Academic graduation by country

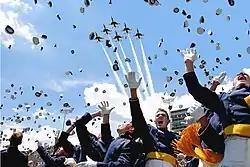
Traditional hat toss celebration at a graduation ceremony at the United States Air Force Academy

At most colleges and universities in the US, a faculty member or dean will ceremoniously recommend that each class of candidates (often by college but sometimes by program/major) be awarded the proper degree, which is then formally and officially conferred by the president or other institutional official. Typically, this is accomplished by a pair of short set speeches by a senior academic official and a senior institutional official: